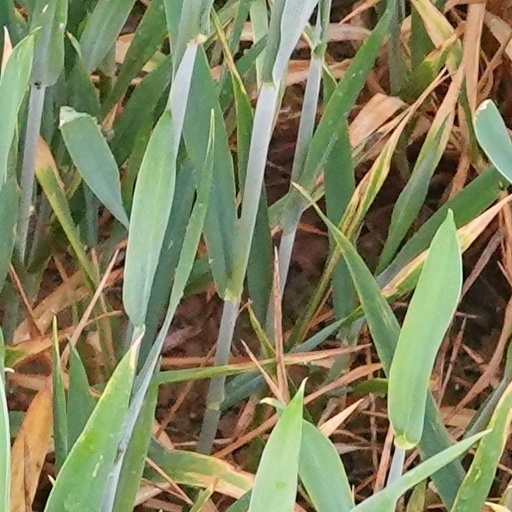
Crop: wheat